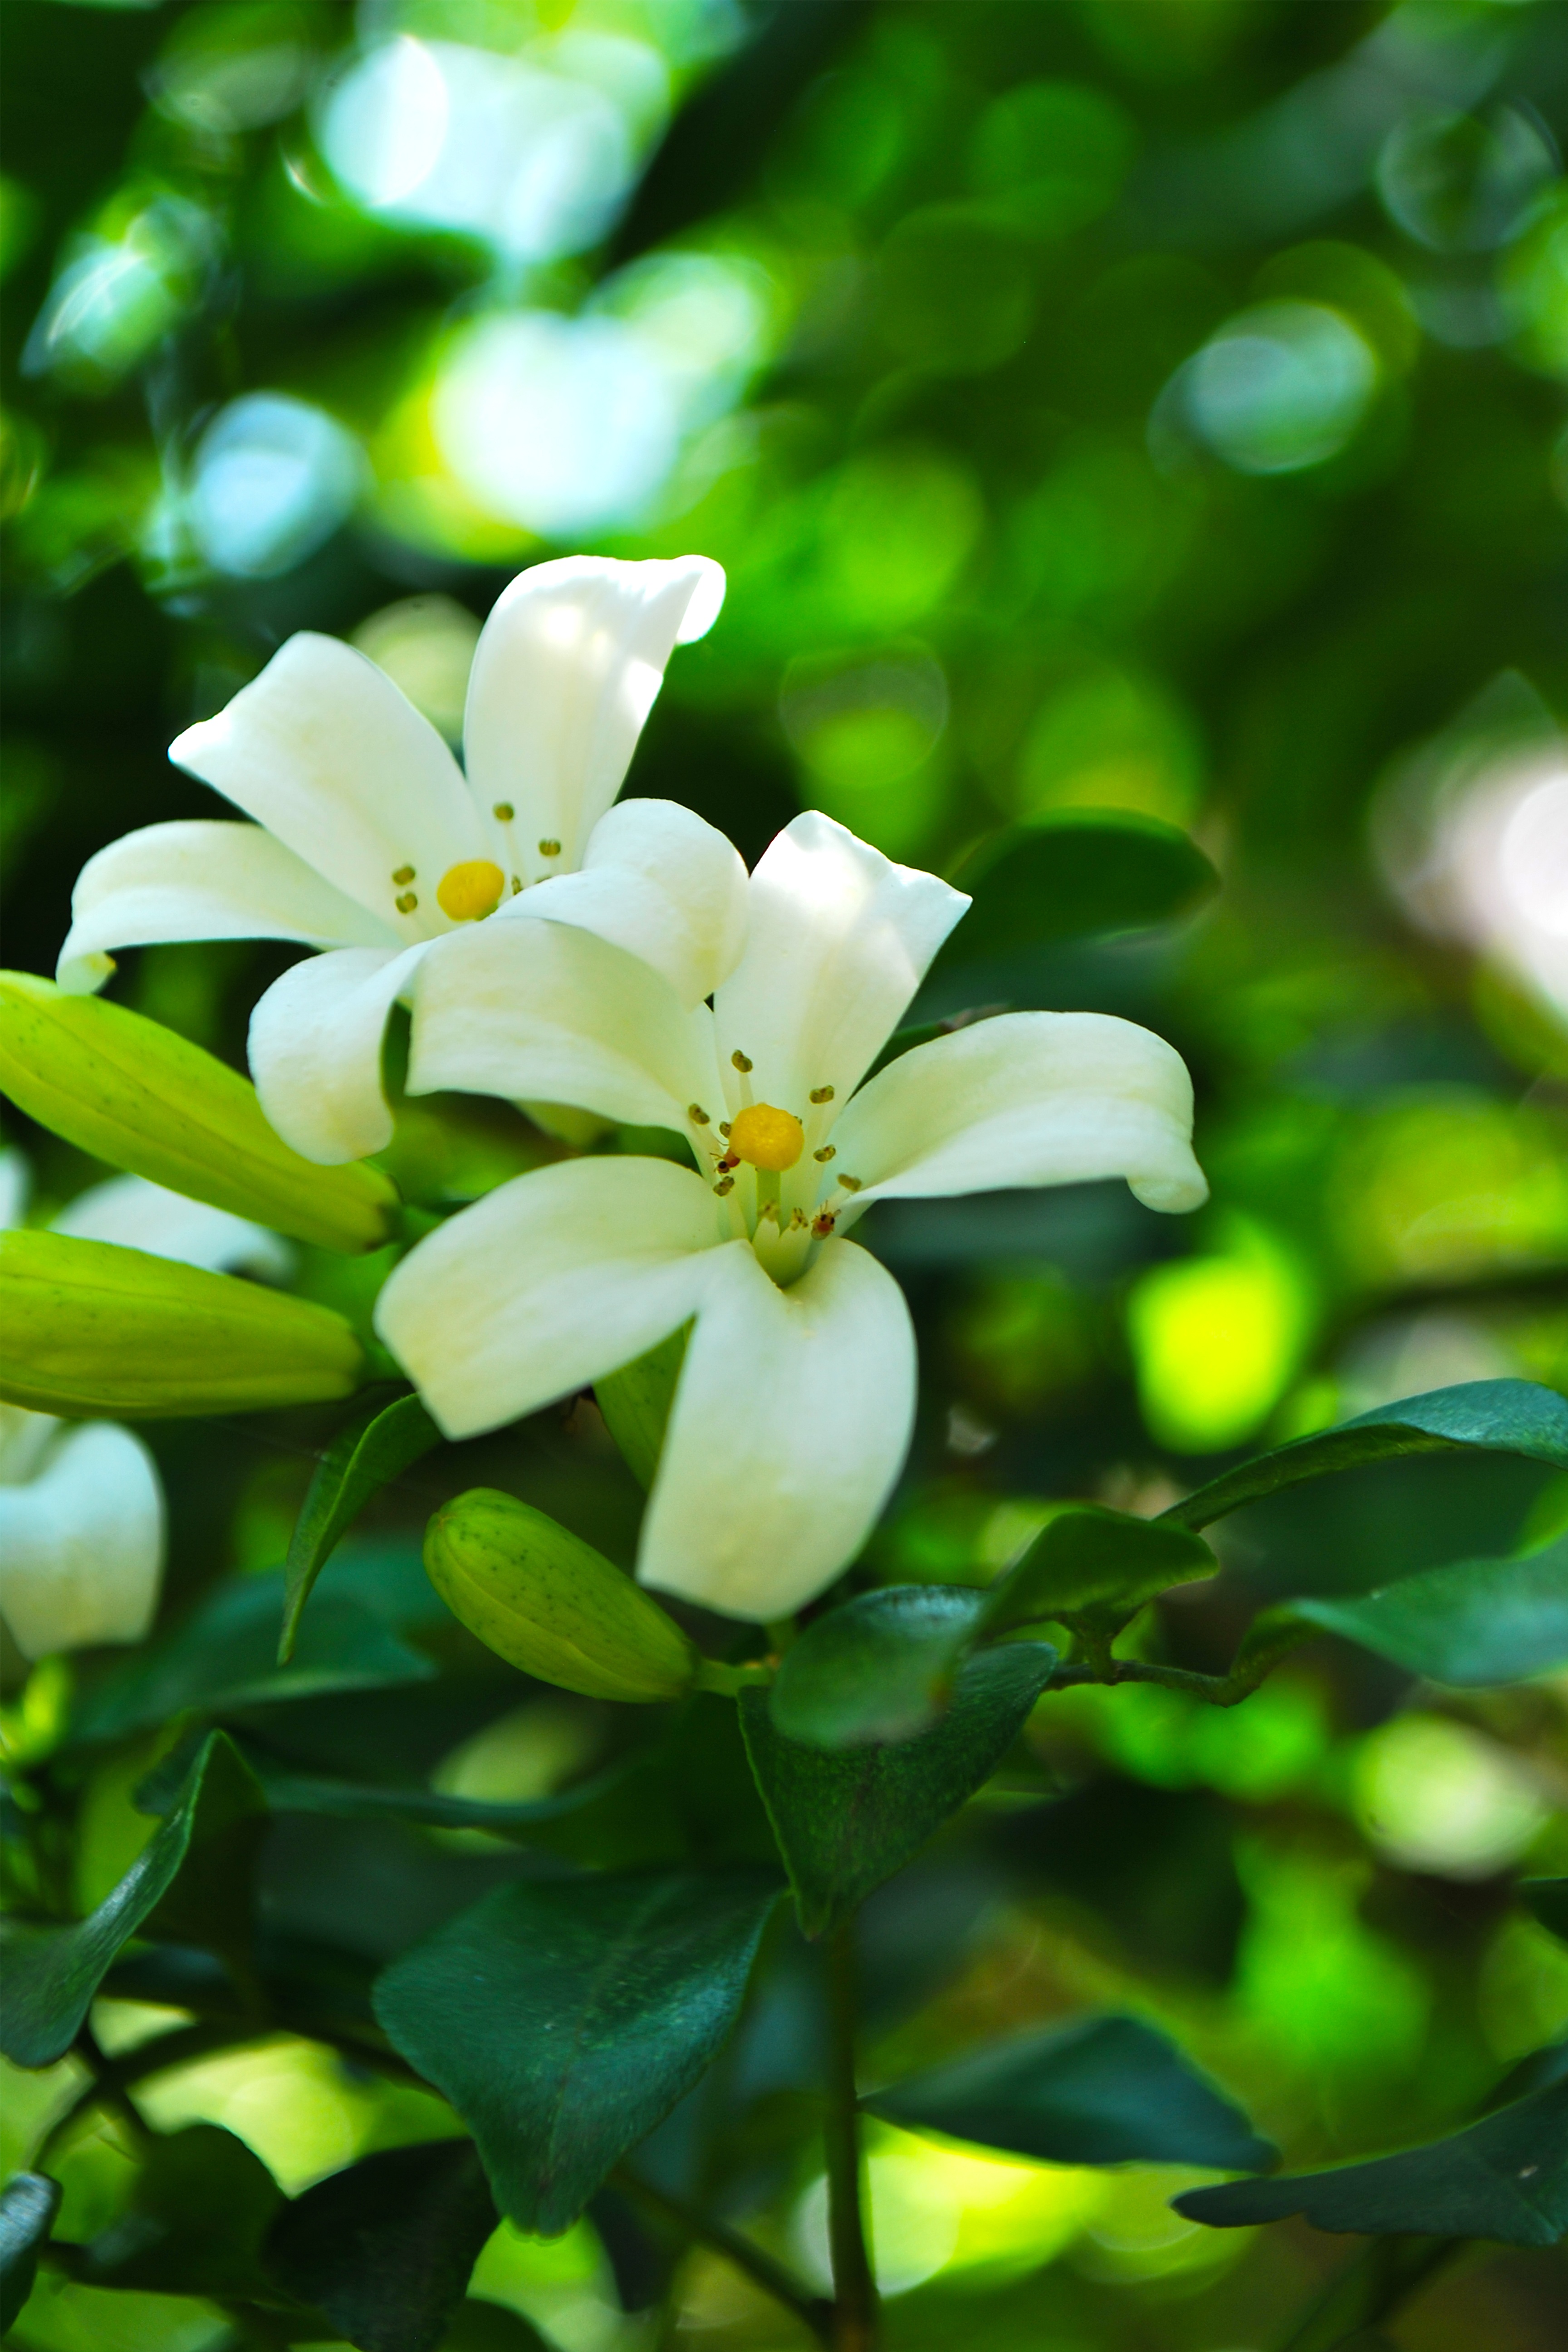
tree, nature, branch, blossom, plant, sunlight, leaf, flower, glass, food, green, produce, evergreen, botany, flora, wildflower, flowers, shrub, gardenia, macro photography, white flowers, jasmine, flowering plant, woody plant, land plant